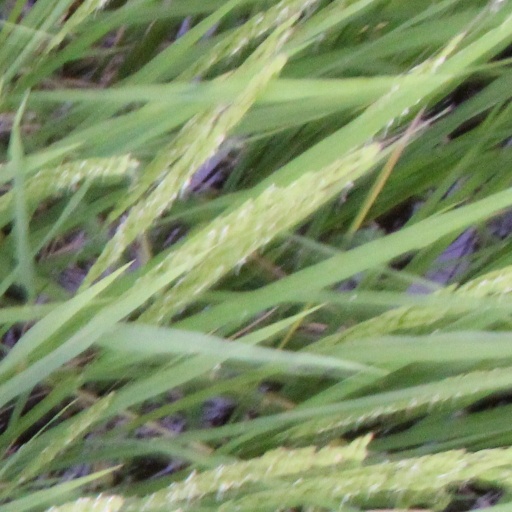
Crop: rice